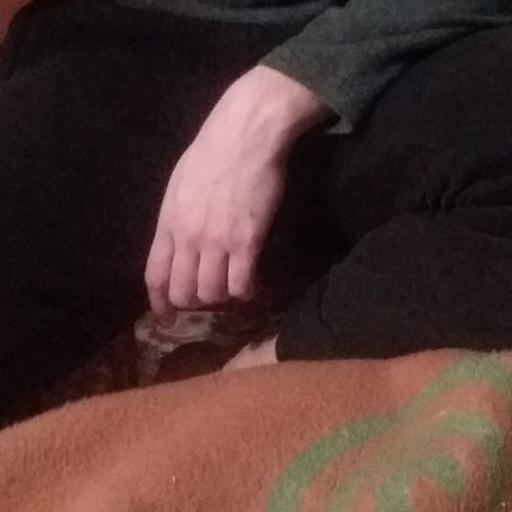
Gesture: no_gesture